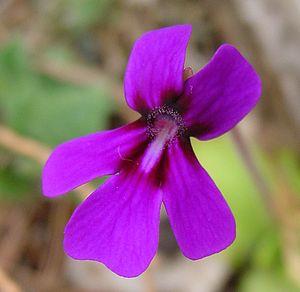
Pinguicula moranensis est une espèce de plantes carnivores en rosette, vivace, herbacée, de la famille des Lentibulariaceae, originaire du Mexique et du Guatemala.